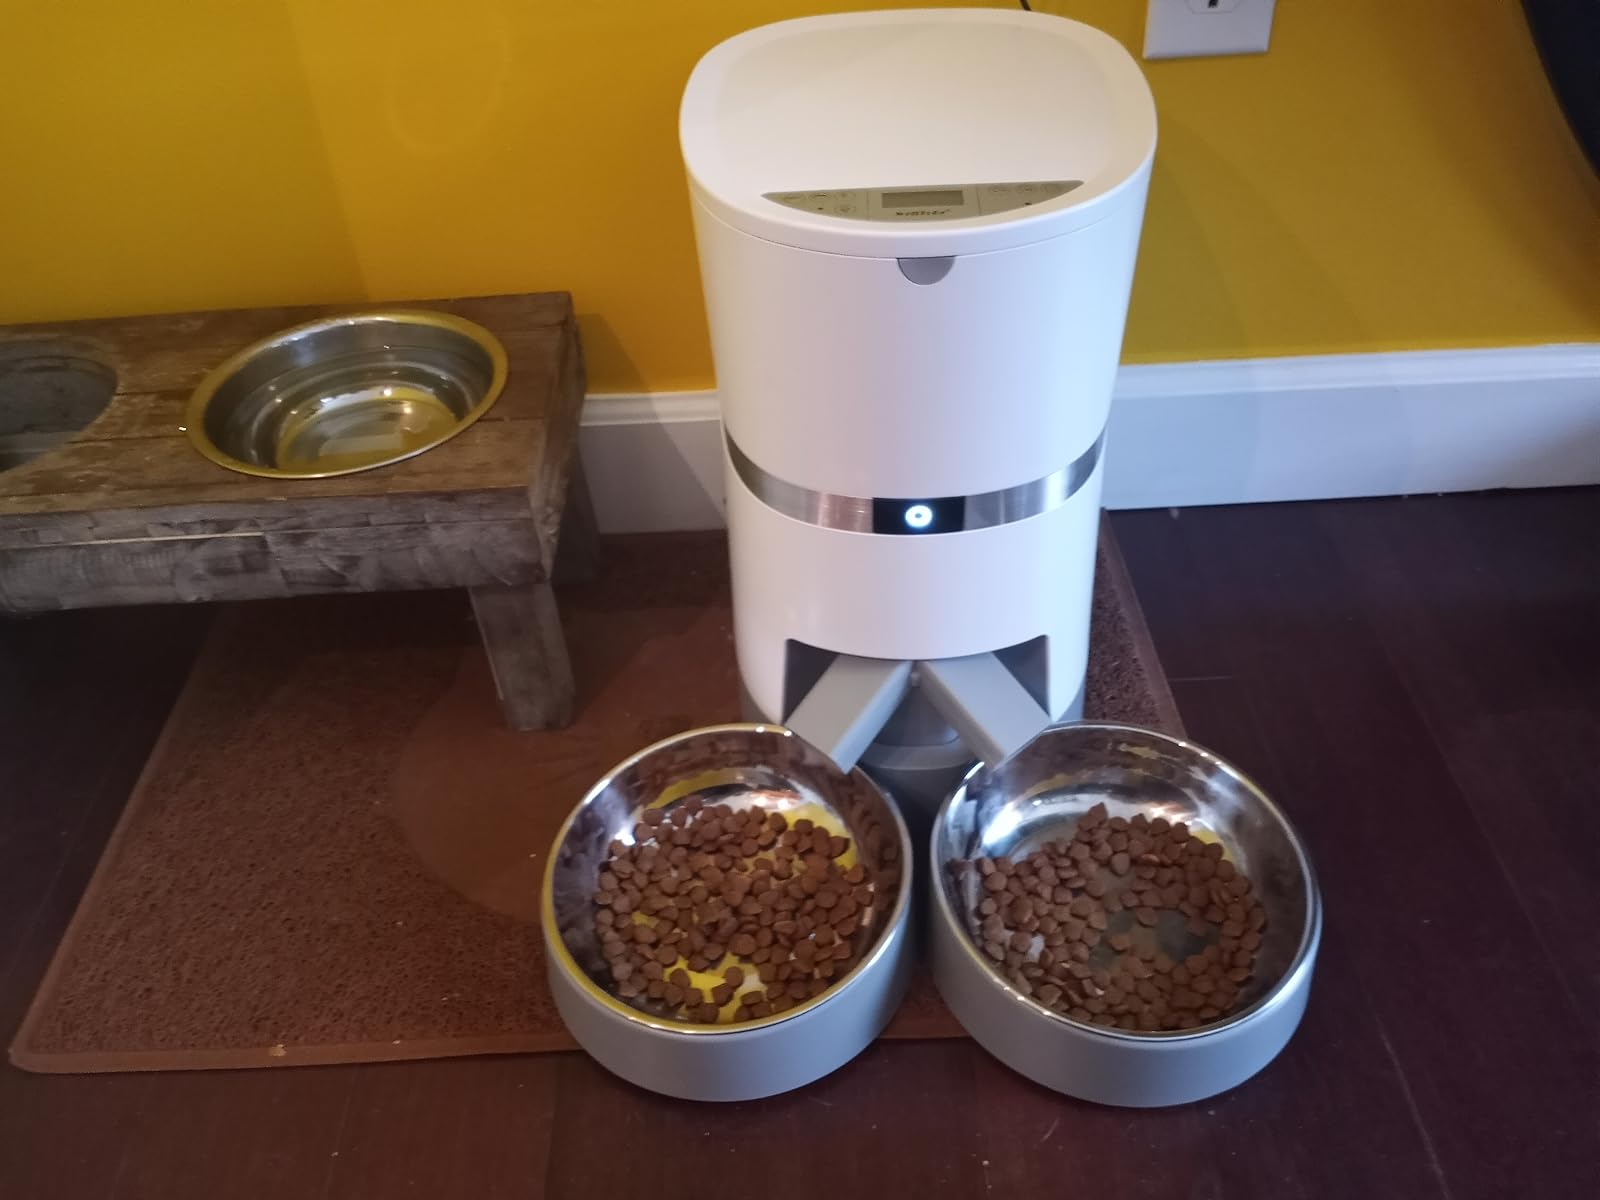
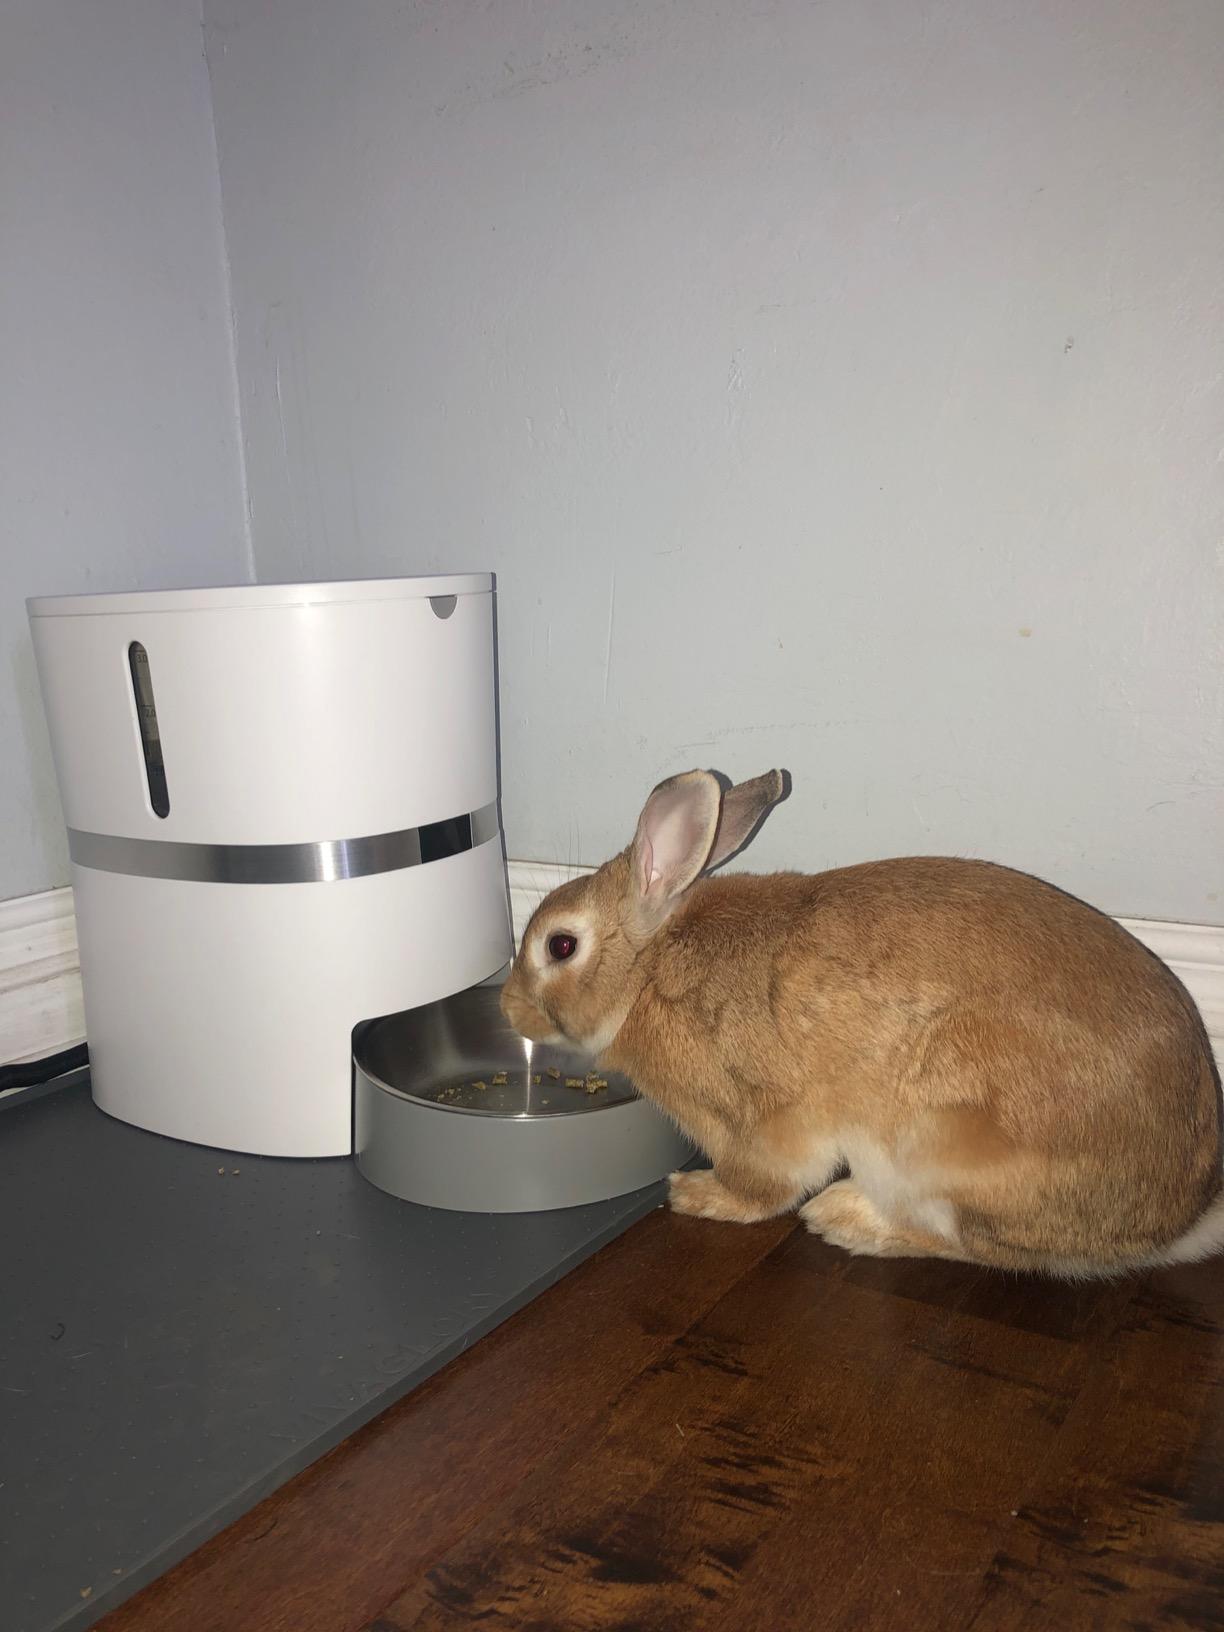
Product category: items_feeder
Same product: no